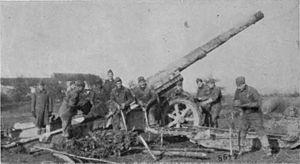
Les États-Unis sont impliqués dans la Première Guerre mondiale avant leur entrée en guerre. Lors du vote de la déclaration de guerre officielle, le 6 avril 1917, par le Congrès des États-Unis aux côtés — mais non au sein — de la Triple-Entente, ceux-ci sont déjà engagés aux côtés des démocraties et de nombreux citoyens américains combattent comme volontaires dans les forces alliées.
Le canon de 155 mm Grande Puissance Filloux mle. 1917 est un canon de 155 mm utilisé par l'armée française pendant la première moitié du XXᵉ siècle.